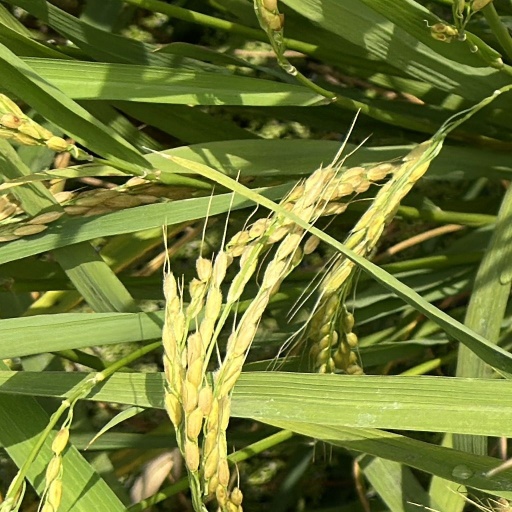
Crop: rice